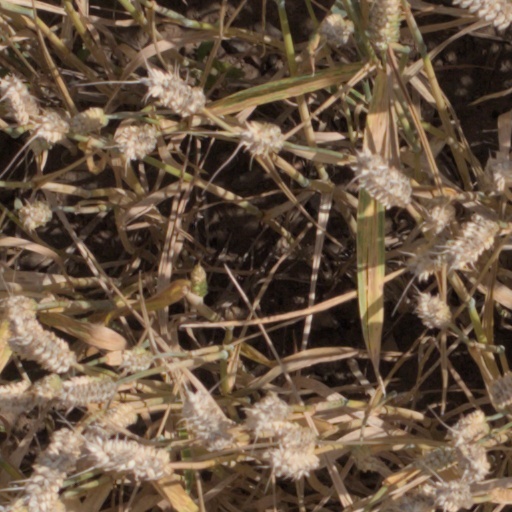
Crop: wheat